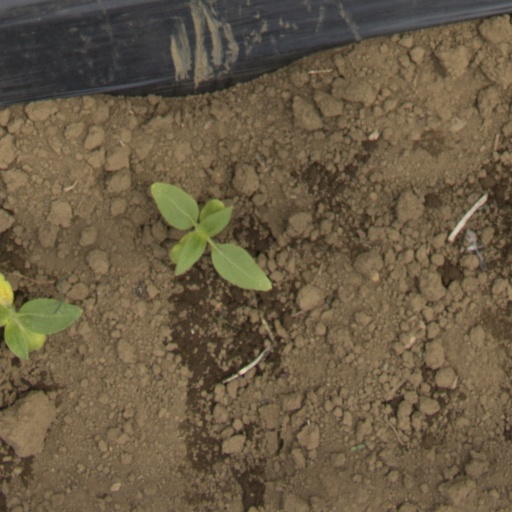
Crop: Jerusalem artichoke